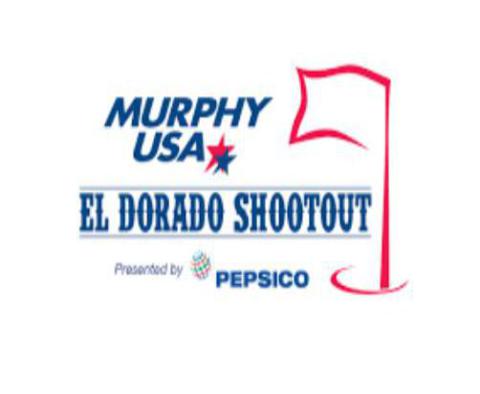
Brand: murphyusa
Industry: Others